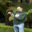
Label: man